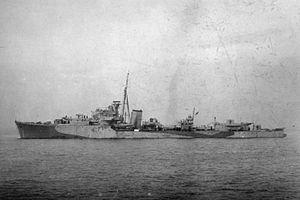
La classe Q et R est une série de 16 destroyers construite pour la Royal Navy pendant la Seconde Guerre mondiale.